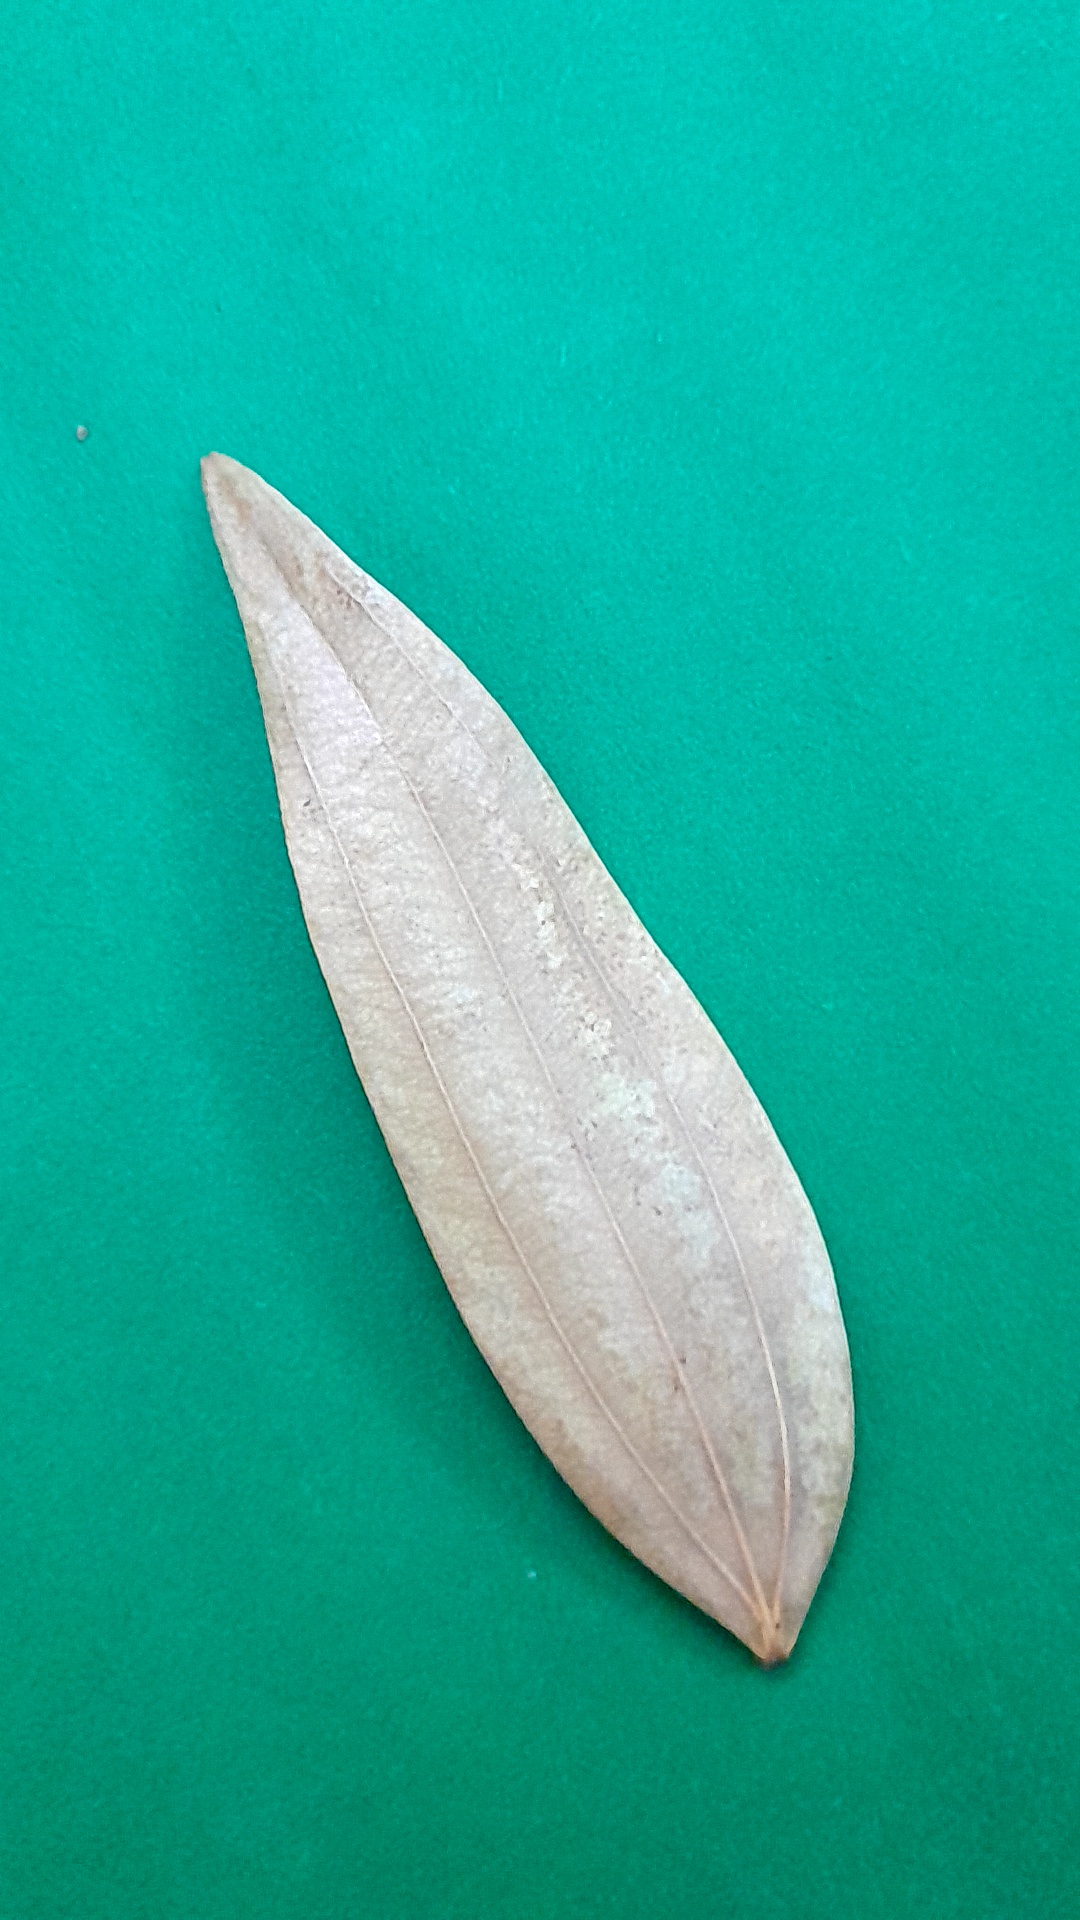
Label: Dry Leaf